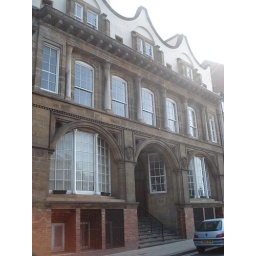
Former Bell Brothers and Dorman Long office building designed by Phillip Speakman Webb